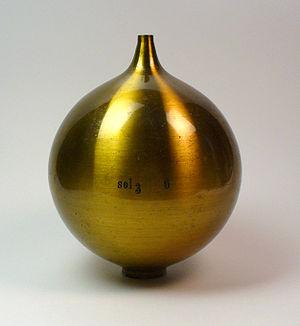
La résonance de Helmholtz est un phénomène de résonance de l’air dans une cavité. Le nom provient d’un dispositif créé dans les années 1850 par Hermann von Helmholtz afin de déterminer la hauteur des différents tons. Un exemple de résonance de Helmholtz est la résonance du son créé lorsque l’on souffle dans le haut d’une bouteille vide.